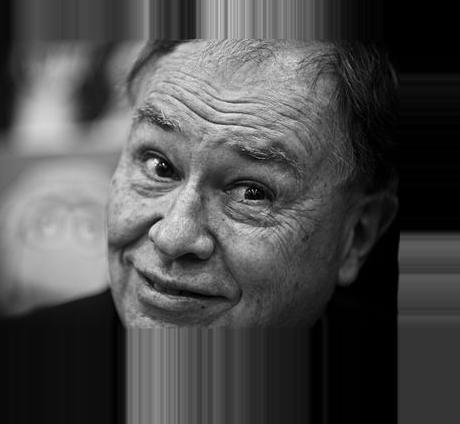
Age: 71